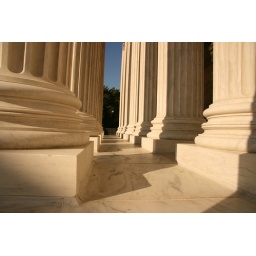
I should have left a water bottle or something in the frame, to give a sense of scale.